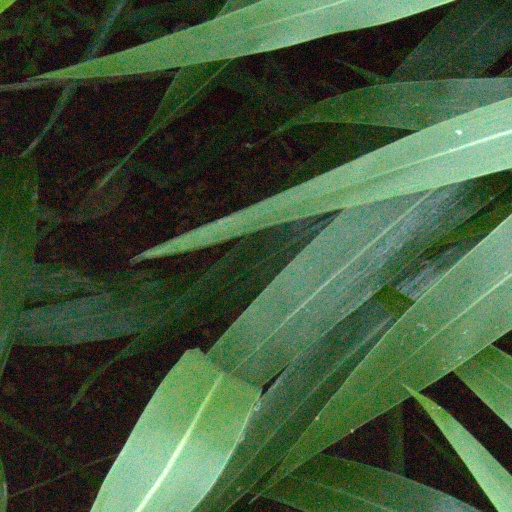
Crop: sorghum